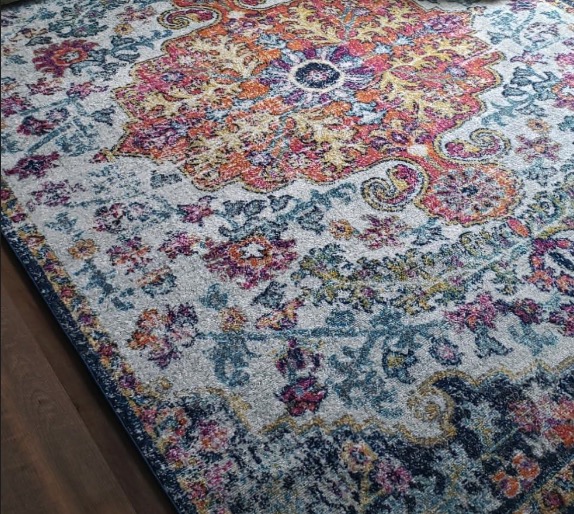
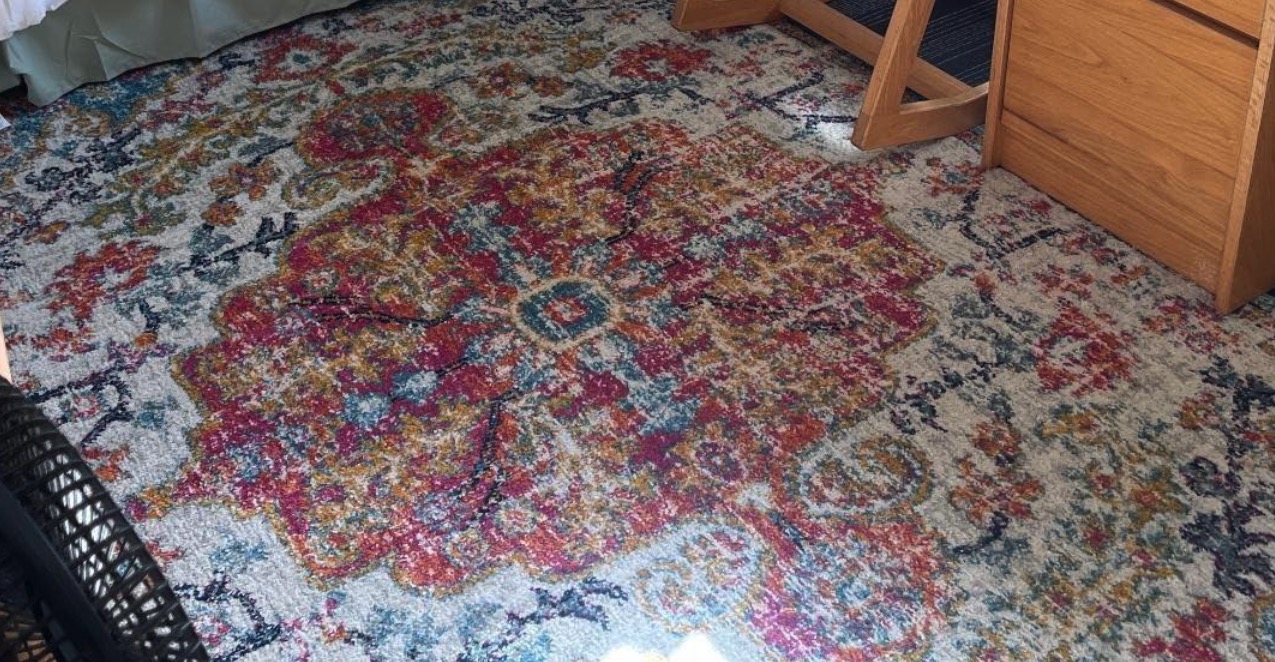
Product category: misc
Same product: yes